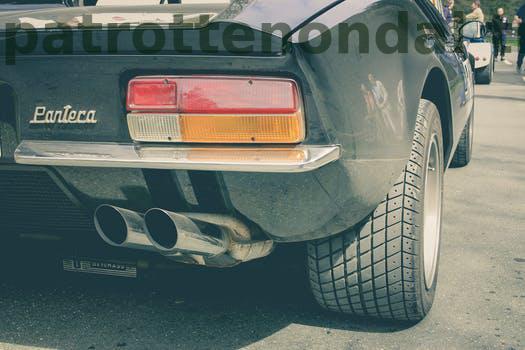
Label: Watermark